Tea

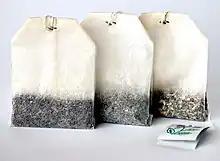
Tea bags

The addition of milk to tea in Europe was first mentioned in 1680 by the epistolist Madame de Sévigné. Many teas are traditionally drunk with milk in cultures where dairy products are consumed. These include Indian masala chai and British tea blends. These teas tend to be very hearty varieties of black tea which can be tasted through the milk, such as Assams, or the East Friesian blend. Milk is thought to neutralise remaining tannins and reduce acidity. The Han Chinese do not usually drink milk with tea but the Manchus do, and the elite of the Qing Dynasty of the Chinese Empire continued to do so. Hong Kong-style milk tea is based on British habits. Tibetans and other Himalayan peoples traditionally drink tea with milk or yak butter and salt. In Eastern European countries, and in Russia and Italy, tea is commonly served with lemon juice. In Poland, tea is traditionally served with a slice of lemon and is sweetened with either sugar or honey; tea with milk is called a "bawarka" ("Bavarian style") in Polish and is widely popular. In Australia, tea with milk is known as "white tea".